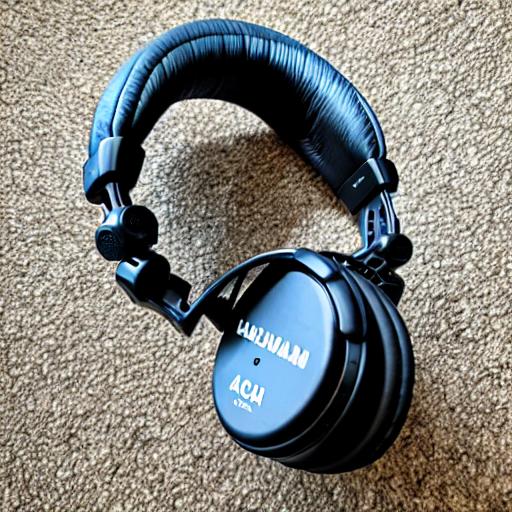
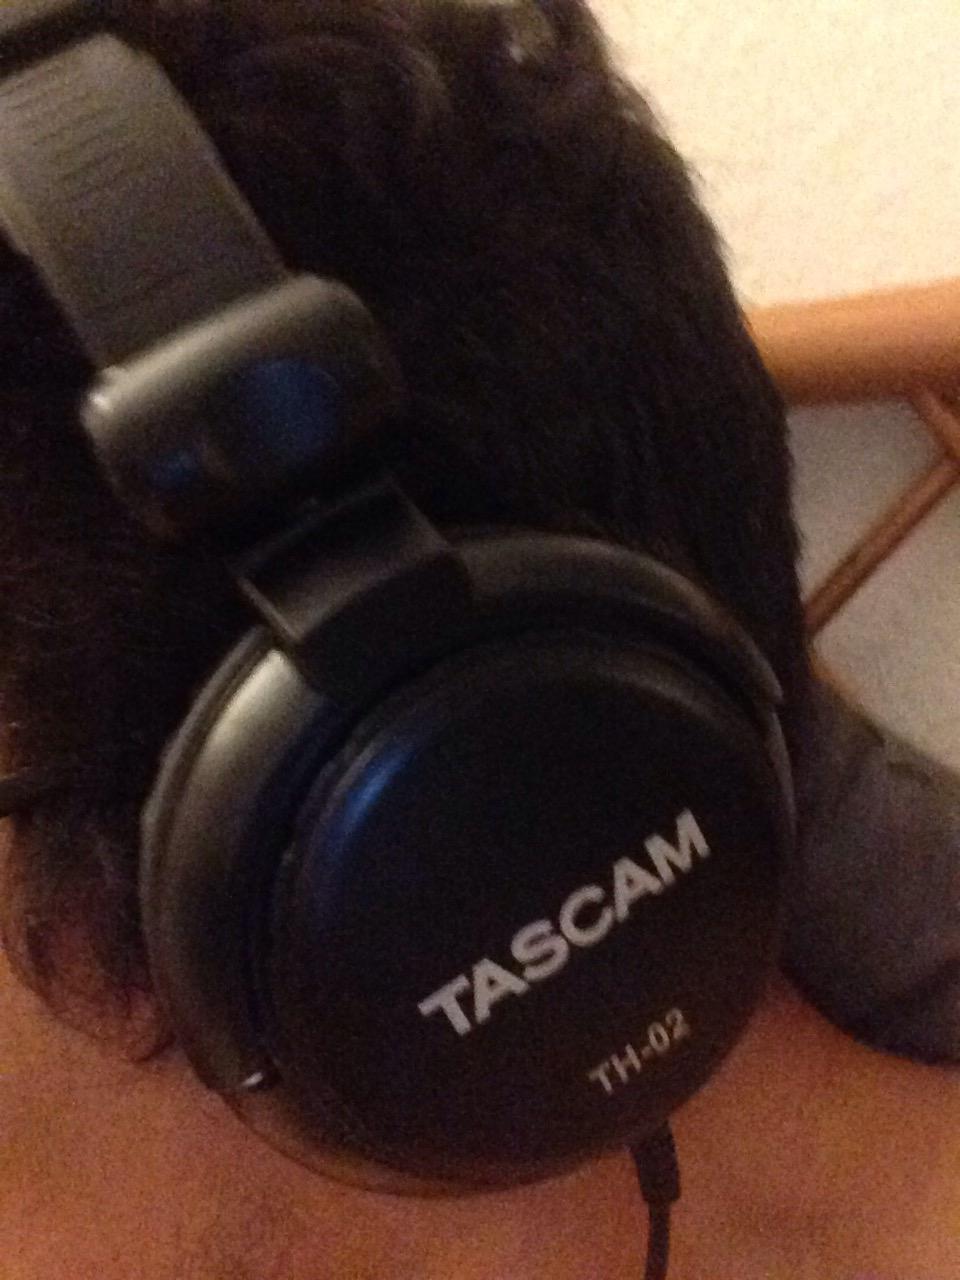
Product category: headphones
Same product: no